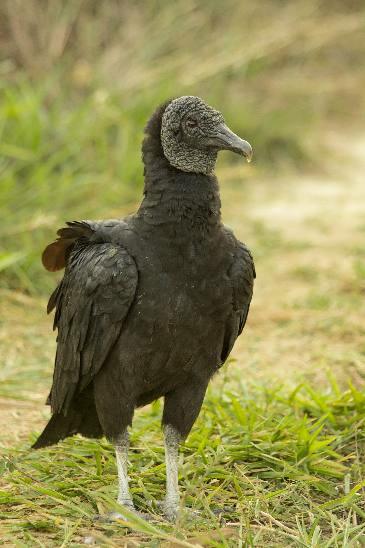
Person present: No